Alpine chough

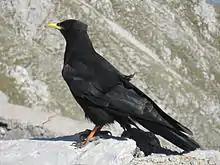
In the Alps, Innsbruck, Austria

The Alpine chough is socially monogamous, showing high partner fidelity in summer and winter and from year to year. Nesting typically starts in early May, and is non-colonial, although in suitable habitat several pairs may nest in close proximity. The bulky nests are composed of roots, sticks and plant stems lined with grass, fine twiglets or hair, and may be constructed on ledges, in a cave or similar fissure in a cliff face, or in an abandoned building. The clutch is 3–5 glossy whitish eggs, averaging in size, which are tinged with buff, cream or light-green and marked with small brown blotches; they are incubated by the female for 14–21 days before hatching. The chicks hatch with a dense covering of natal down — in contrast to those of the red-billed chough, which are almost naked — and fledge 29–31 days from hatching. The young birds are fed by both parents, and may also be fed by other adults when they have fledged and joined the flock. Breeding is possible in the high mountains because chough eggs have fewer pores than those of lowland species, reducing loss of water by evaporation at the low atmospheric pressure. The embryos of bird species that breed at high altitude also have haemoglobin with a genetically determined high affinity for oxygen.